Heinrich Reinhold

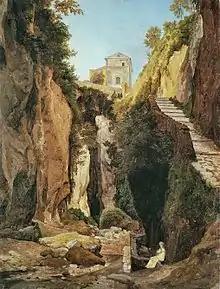
"Ravine at Sorrento", 1823, oil on paper reinforced with canvas; Kunsthalle, Hamburg

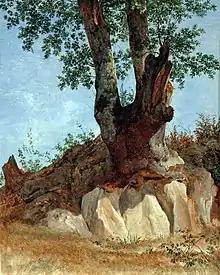
A Tree in the Campagna, 1822, Hamburger Kunsthalle

Johann Heinrich Carl Reinhold (18 July 1788 – 15 January 1825) was a German painter and engraver.